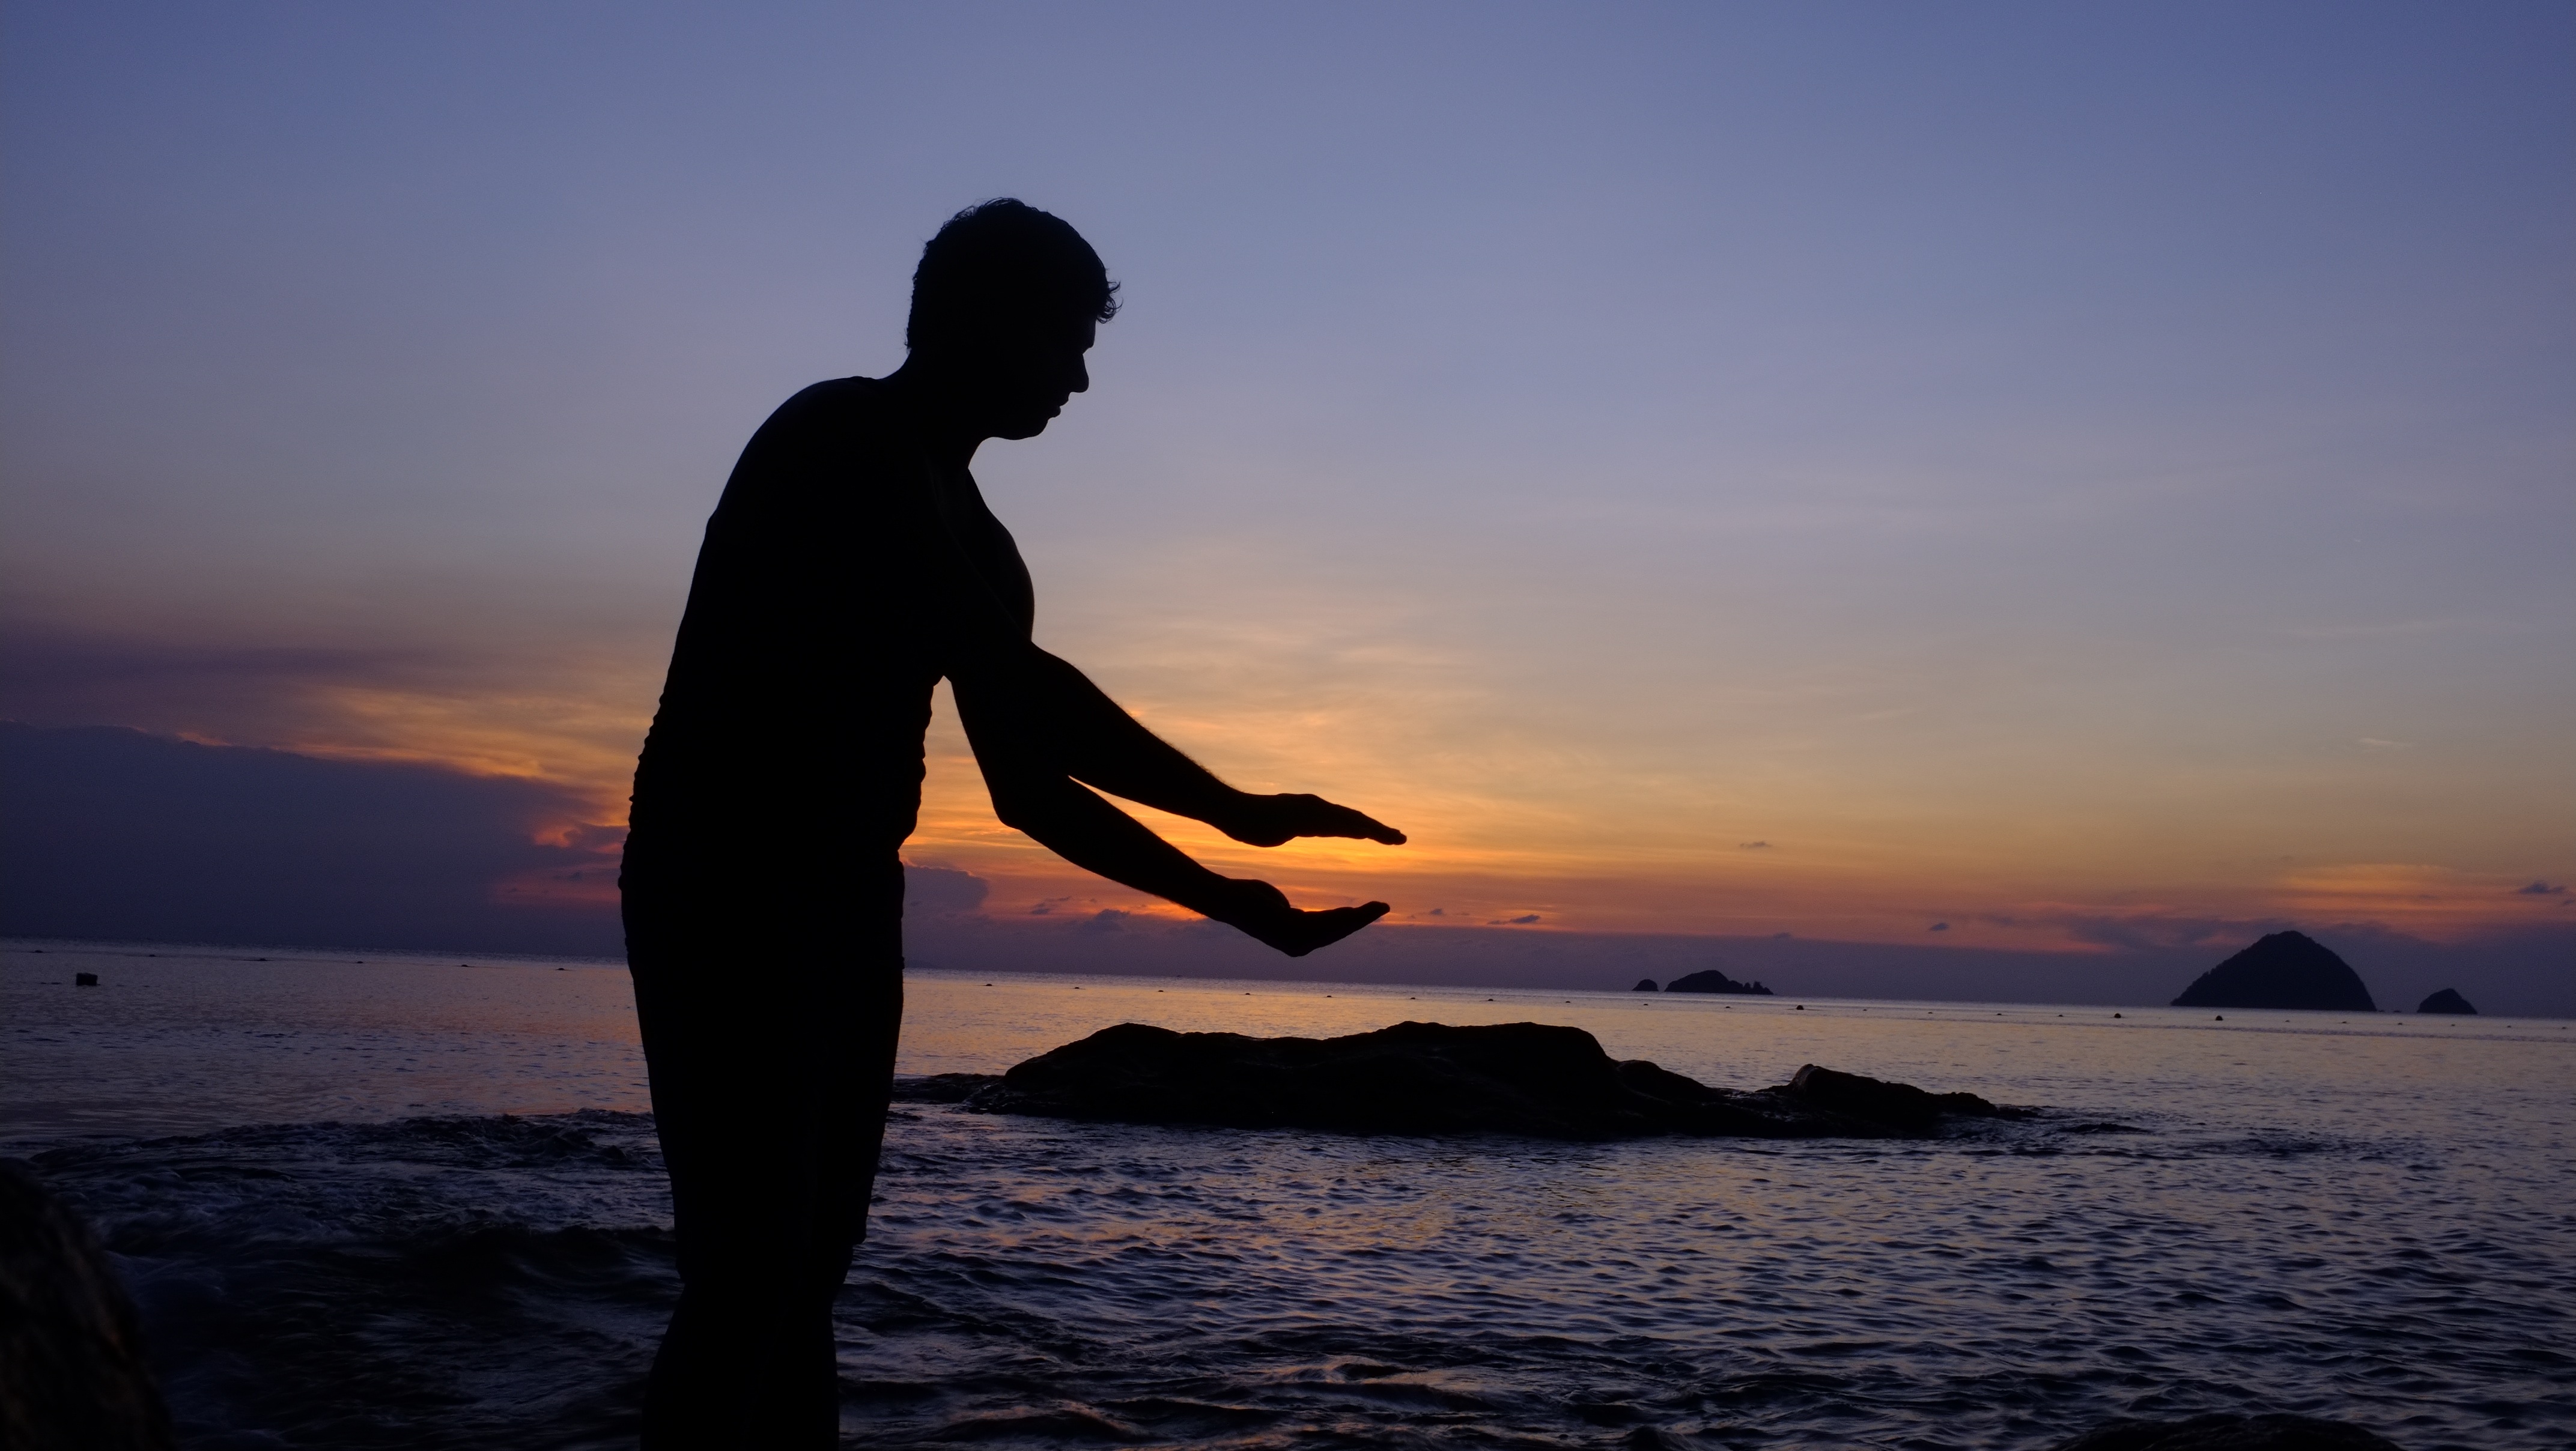
beach, sea, coast, ocean, horizon, silhouette, sunrise, sunset, sunlight, morning, wave, dawn, dusk, evening